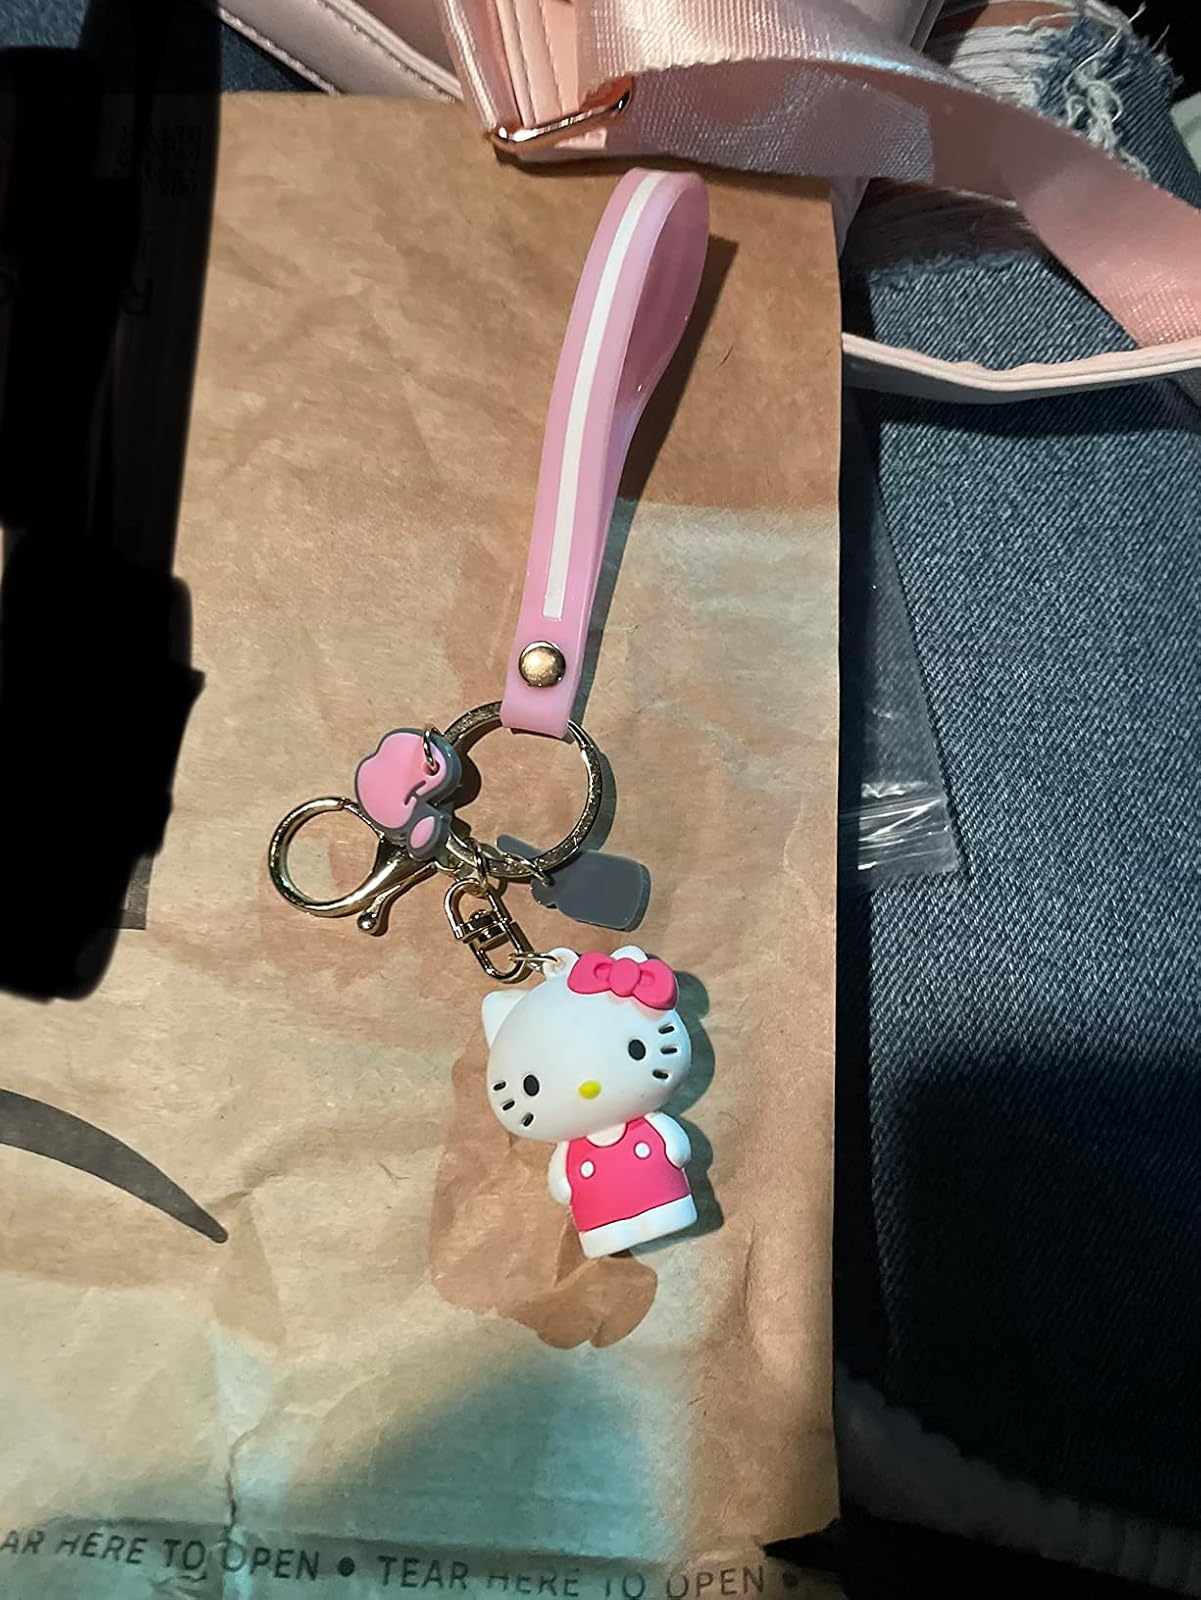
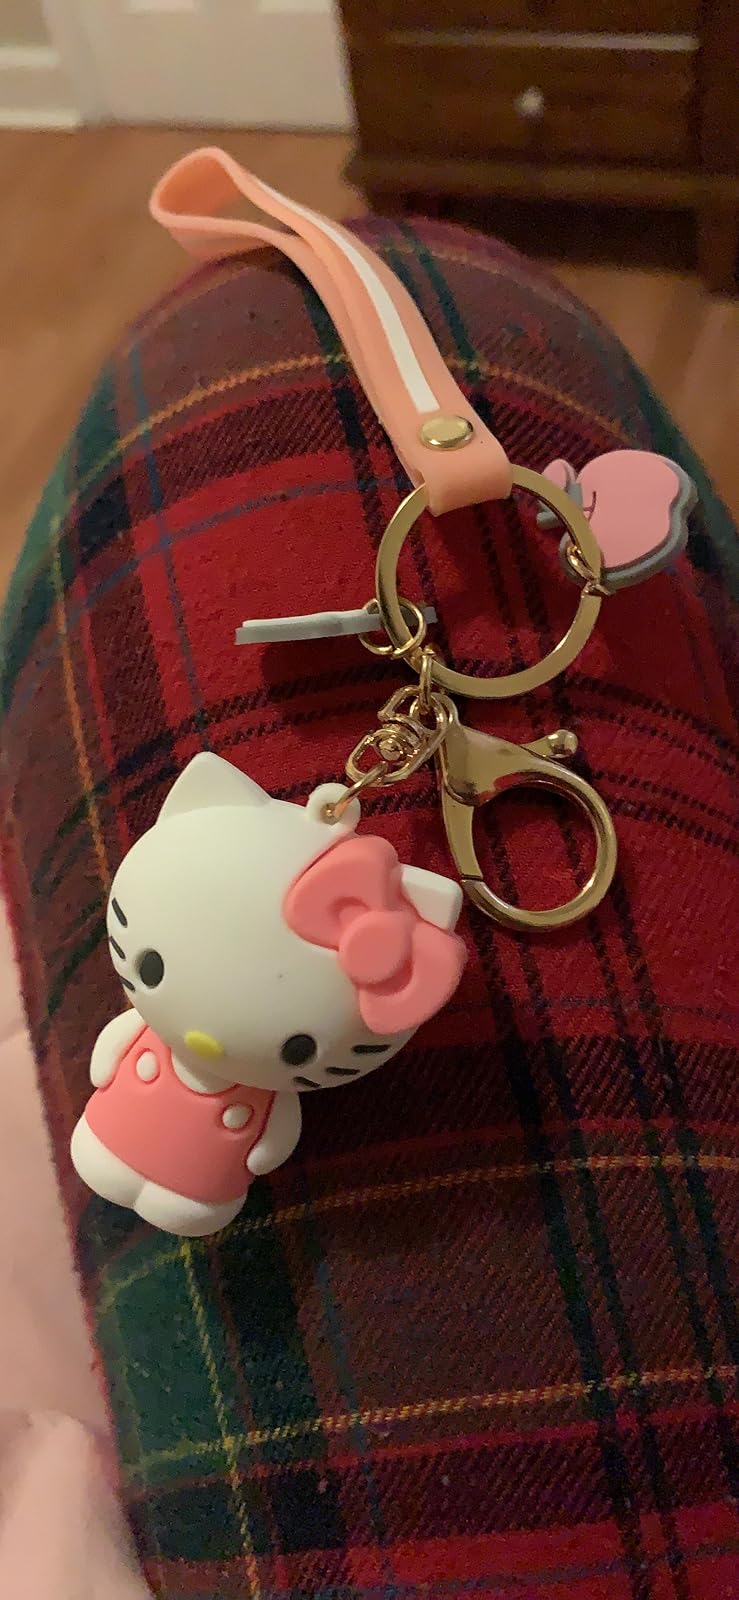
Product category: accessories_keychain
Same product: no